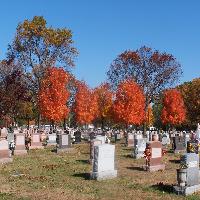
Weather: sun or clear